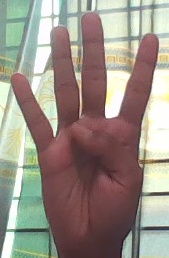
ASL sign: 4